Benjamin Payler

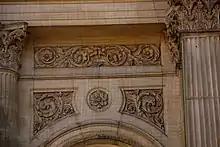
Dragon's heads are hidden in this sculpture

The former Leeds School Board building, in Calverley Street, Leeds, West Yorkshire, is a Grade II* listed building, designed by George Corson. The "Yorkshire Post" credited "Mr. B. Payler" for the carving. The original estimate for the building was £24,000, and it was designed as a free interpretation of the Palladian style. It was opened on Thursday 29 September 1881. The "Leeds Mercury" said that: "Carving has been judiciously, though not lavishly, applied in adornment, and this front, with its fluted pillars and pilasters, its Corinthian capitals and beautiful detail work, its cornices and balustrading and its lofty pavilion, is harmonious in design and treatment, and pleasant to the eye ... The windows on the ground floor are lofty and round-headed, the spandrils enriched with carving, and over each window are carved panels ... The basement is rusticated, and is built with stone from Burley in Wharfedale, the superstructure being Pool Bank stone ... Entering by the principal doorway in Calverley Street,it will be noticed that in the jambs of the archway are carved full-length figures, emblematical of the School Board work. They represent a boy and girl on their way to school. They have been carefully executed, and reflects credit on the sculptor, Mr. Matthew Taylor, of Leeds ... Mr. Benjamin Payler, stone carving."